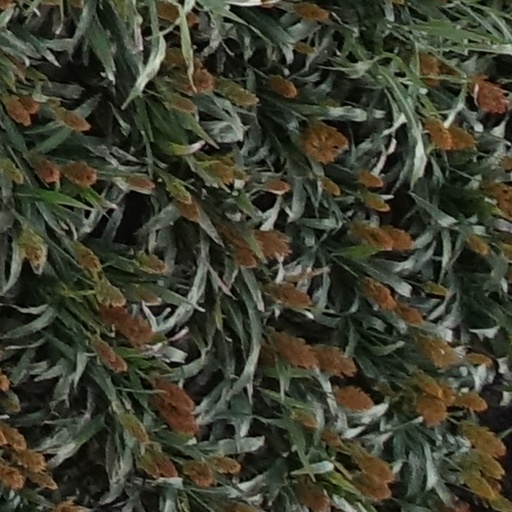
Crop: sorghum